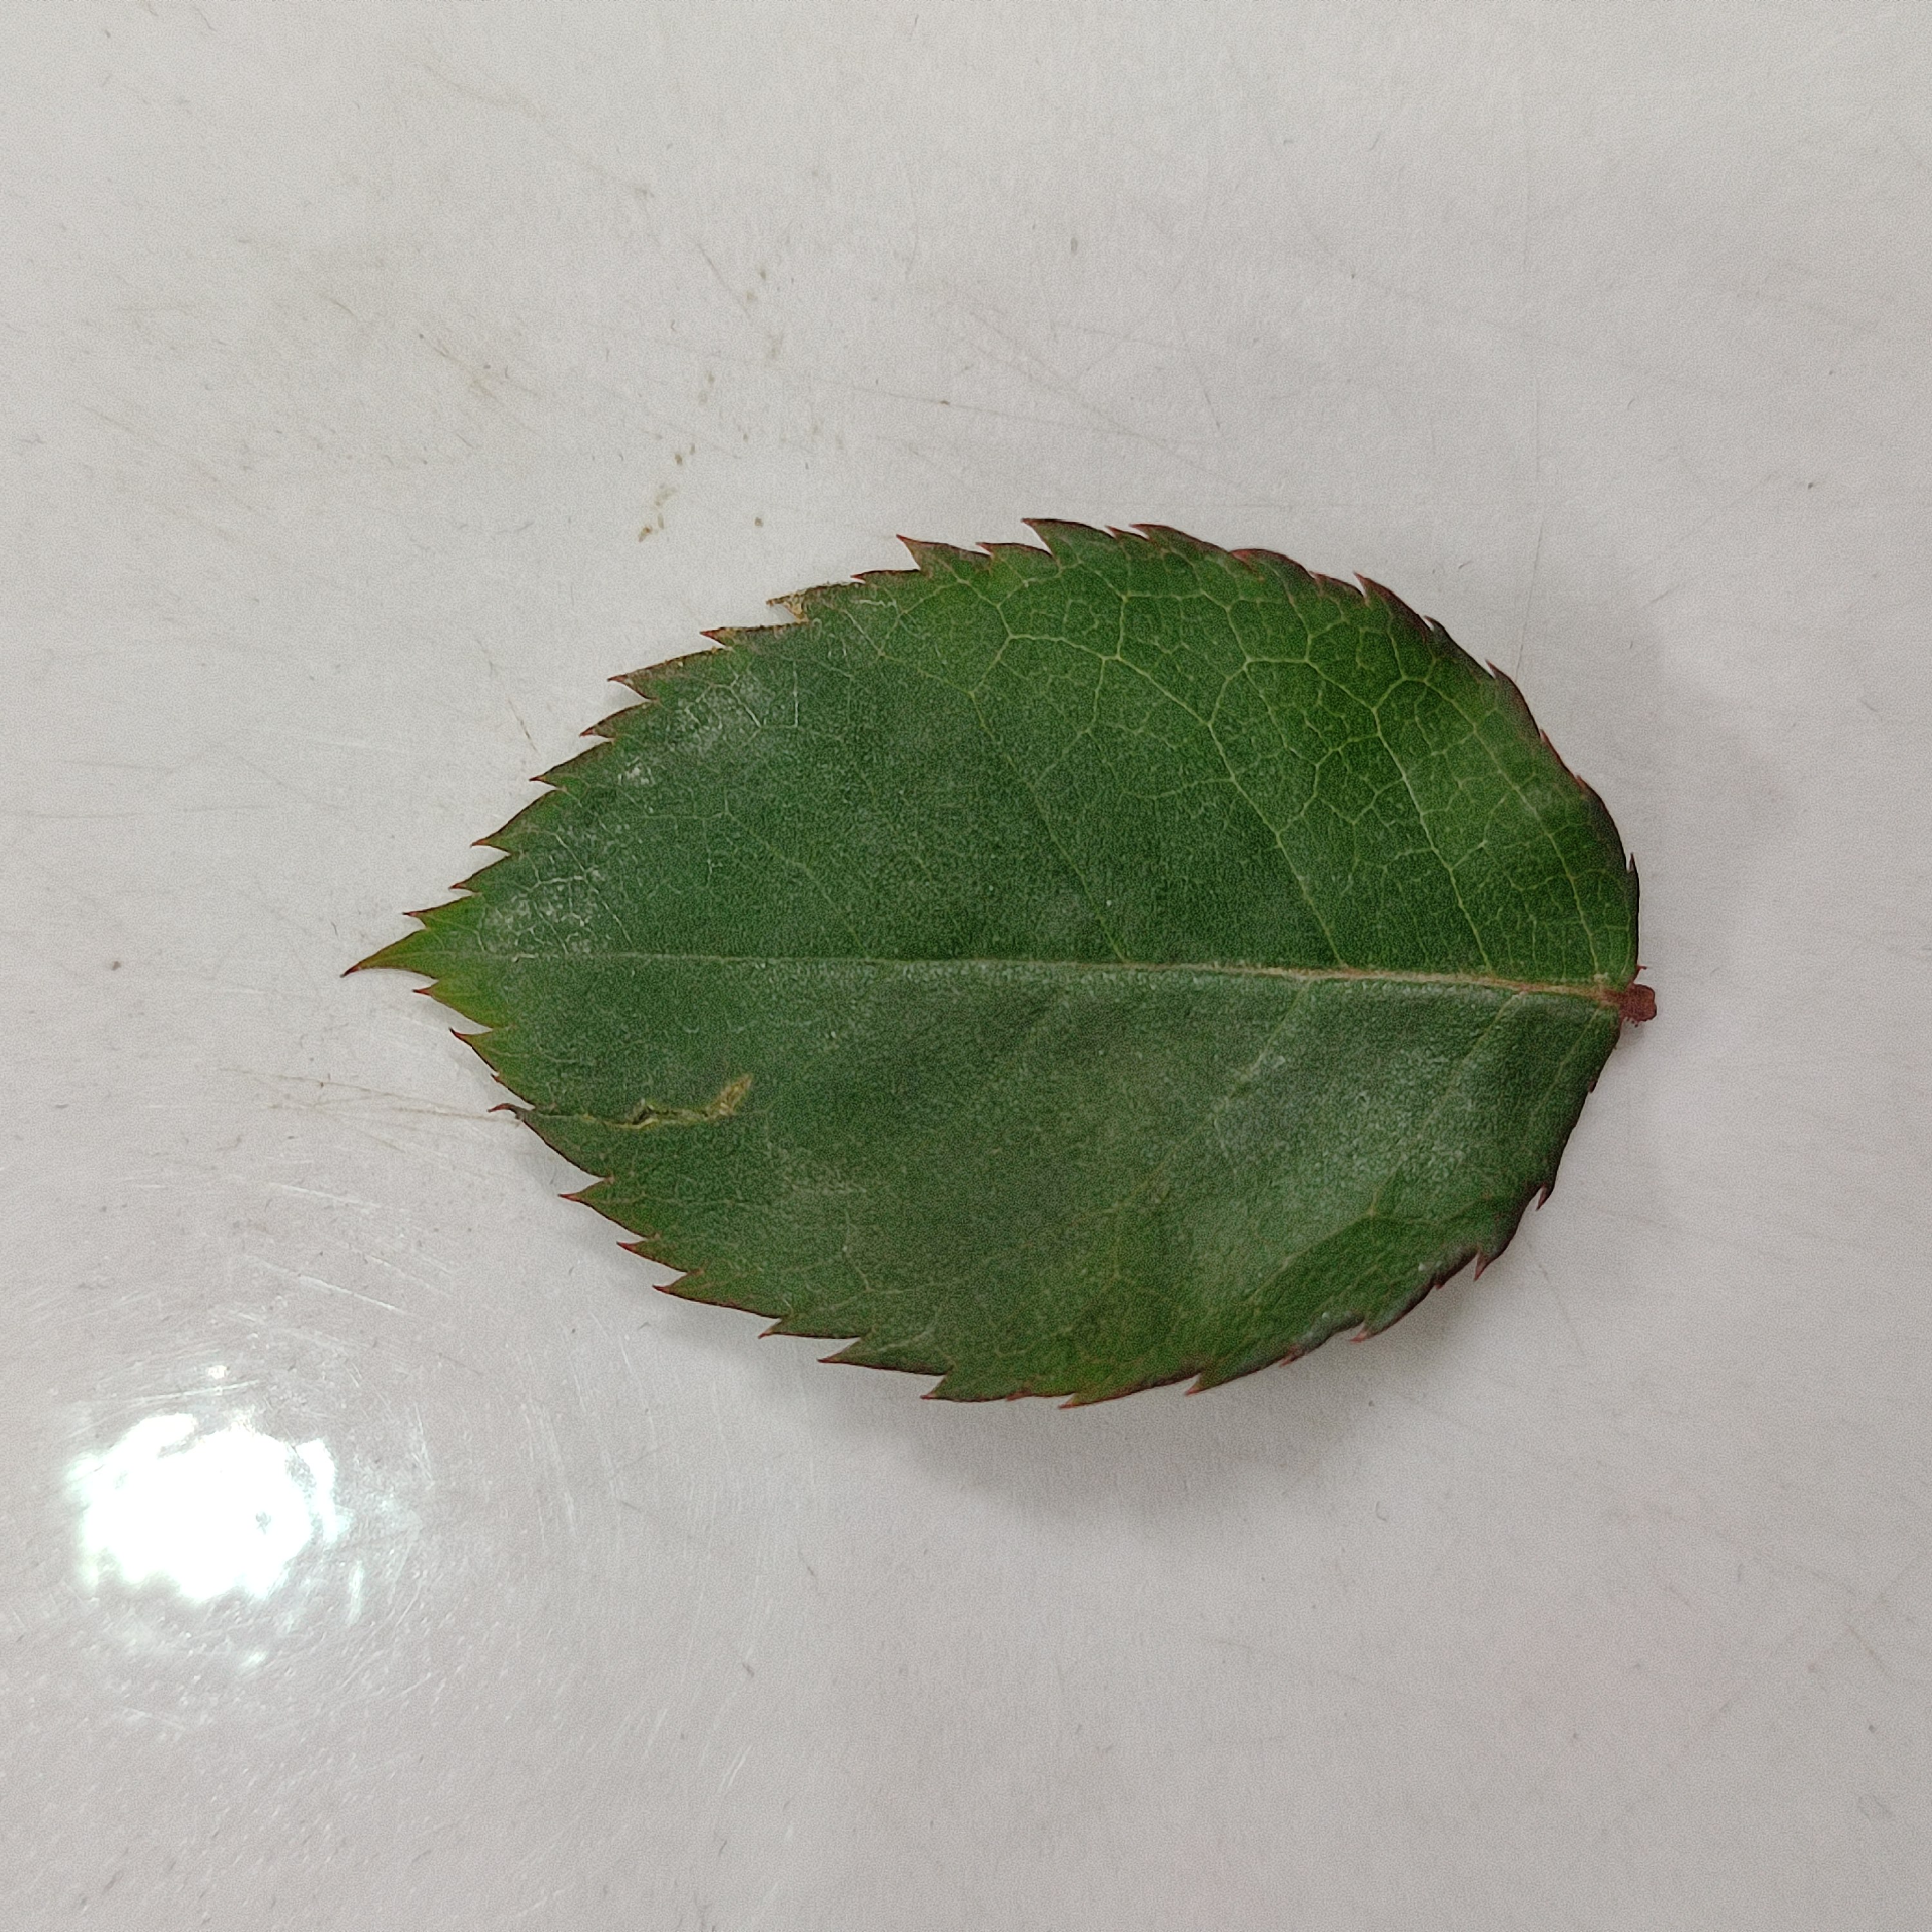
Label: Healthy Leaf